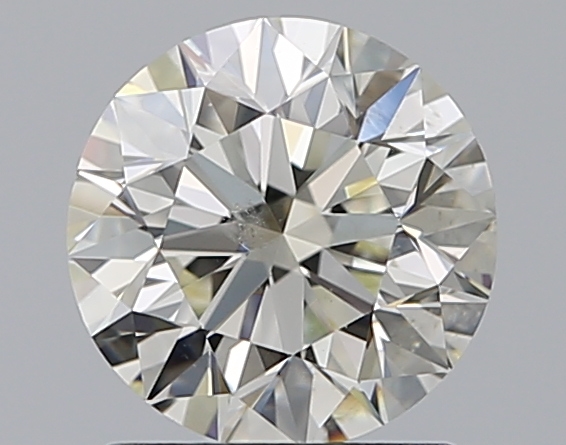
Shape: round
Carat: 1.2
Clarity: SI1
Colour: L
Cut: EX
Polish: EX
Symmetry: EX
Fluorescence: N
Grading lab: GIA
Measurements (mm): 6.72 x 6.76 x 4.27